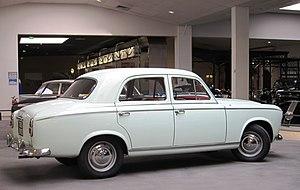
Peugeot 403 (Musée de l'Aventure Peugeot)